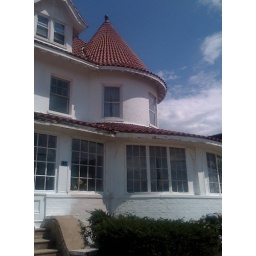
A beach house in Long Beach, NY which reminds me so much of the beach houses in Florida.